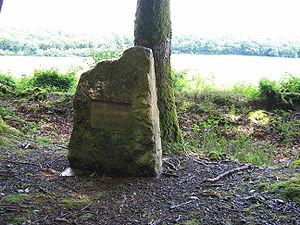
lieux ou furent retrouver les corps - Sainte Colombe des Bois
À Donzy et à Sainte-Colombe-des-Bois, localités situées à l'est de la commune de Cosne-Cours-sur-Loire, les nazis massacrèrent en 1944 à titre de représailles des ouvriers qui se rendaient à leur travail.